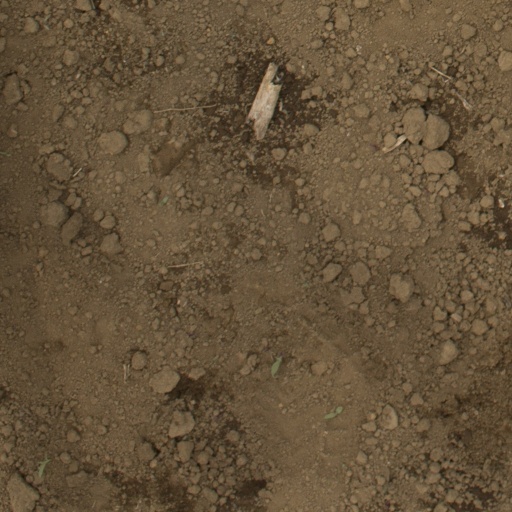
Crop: Jerusalem artichoke